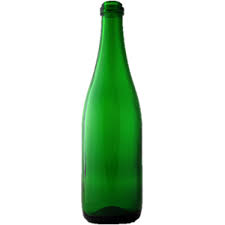
Label: glass